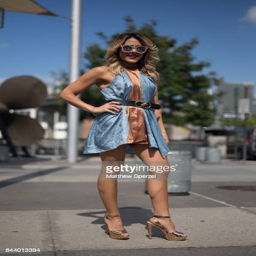
person is seen attending person during fashion week wearing a gold and blue dress